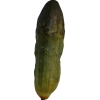
Label: cucumber